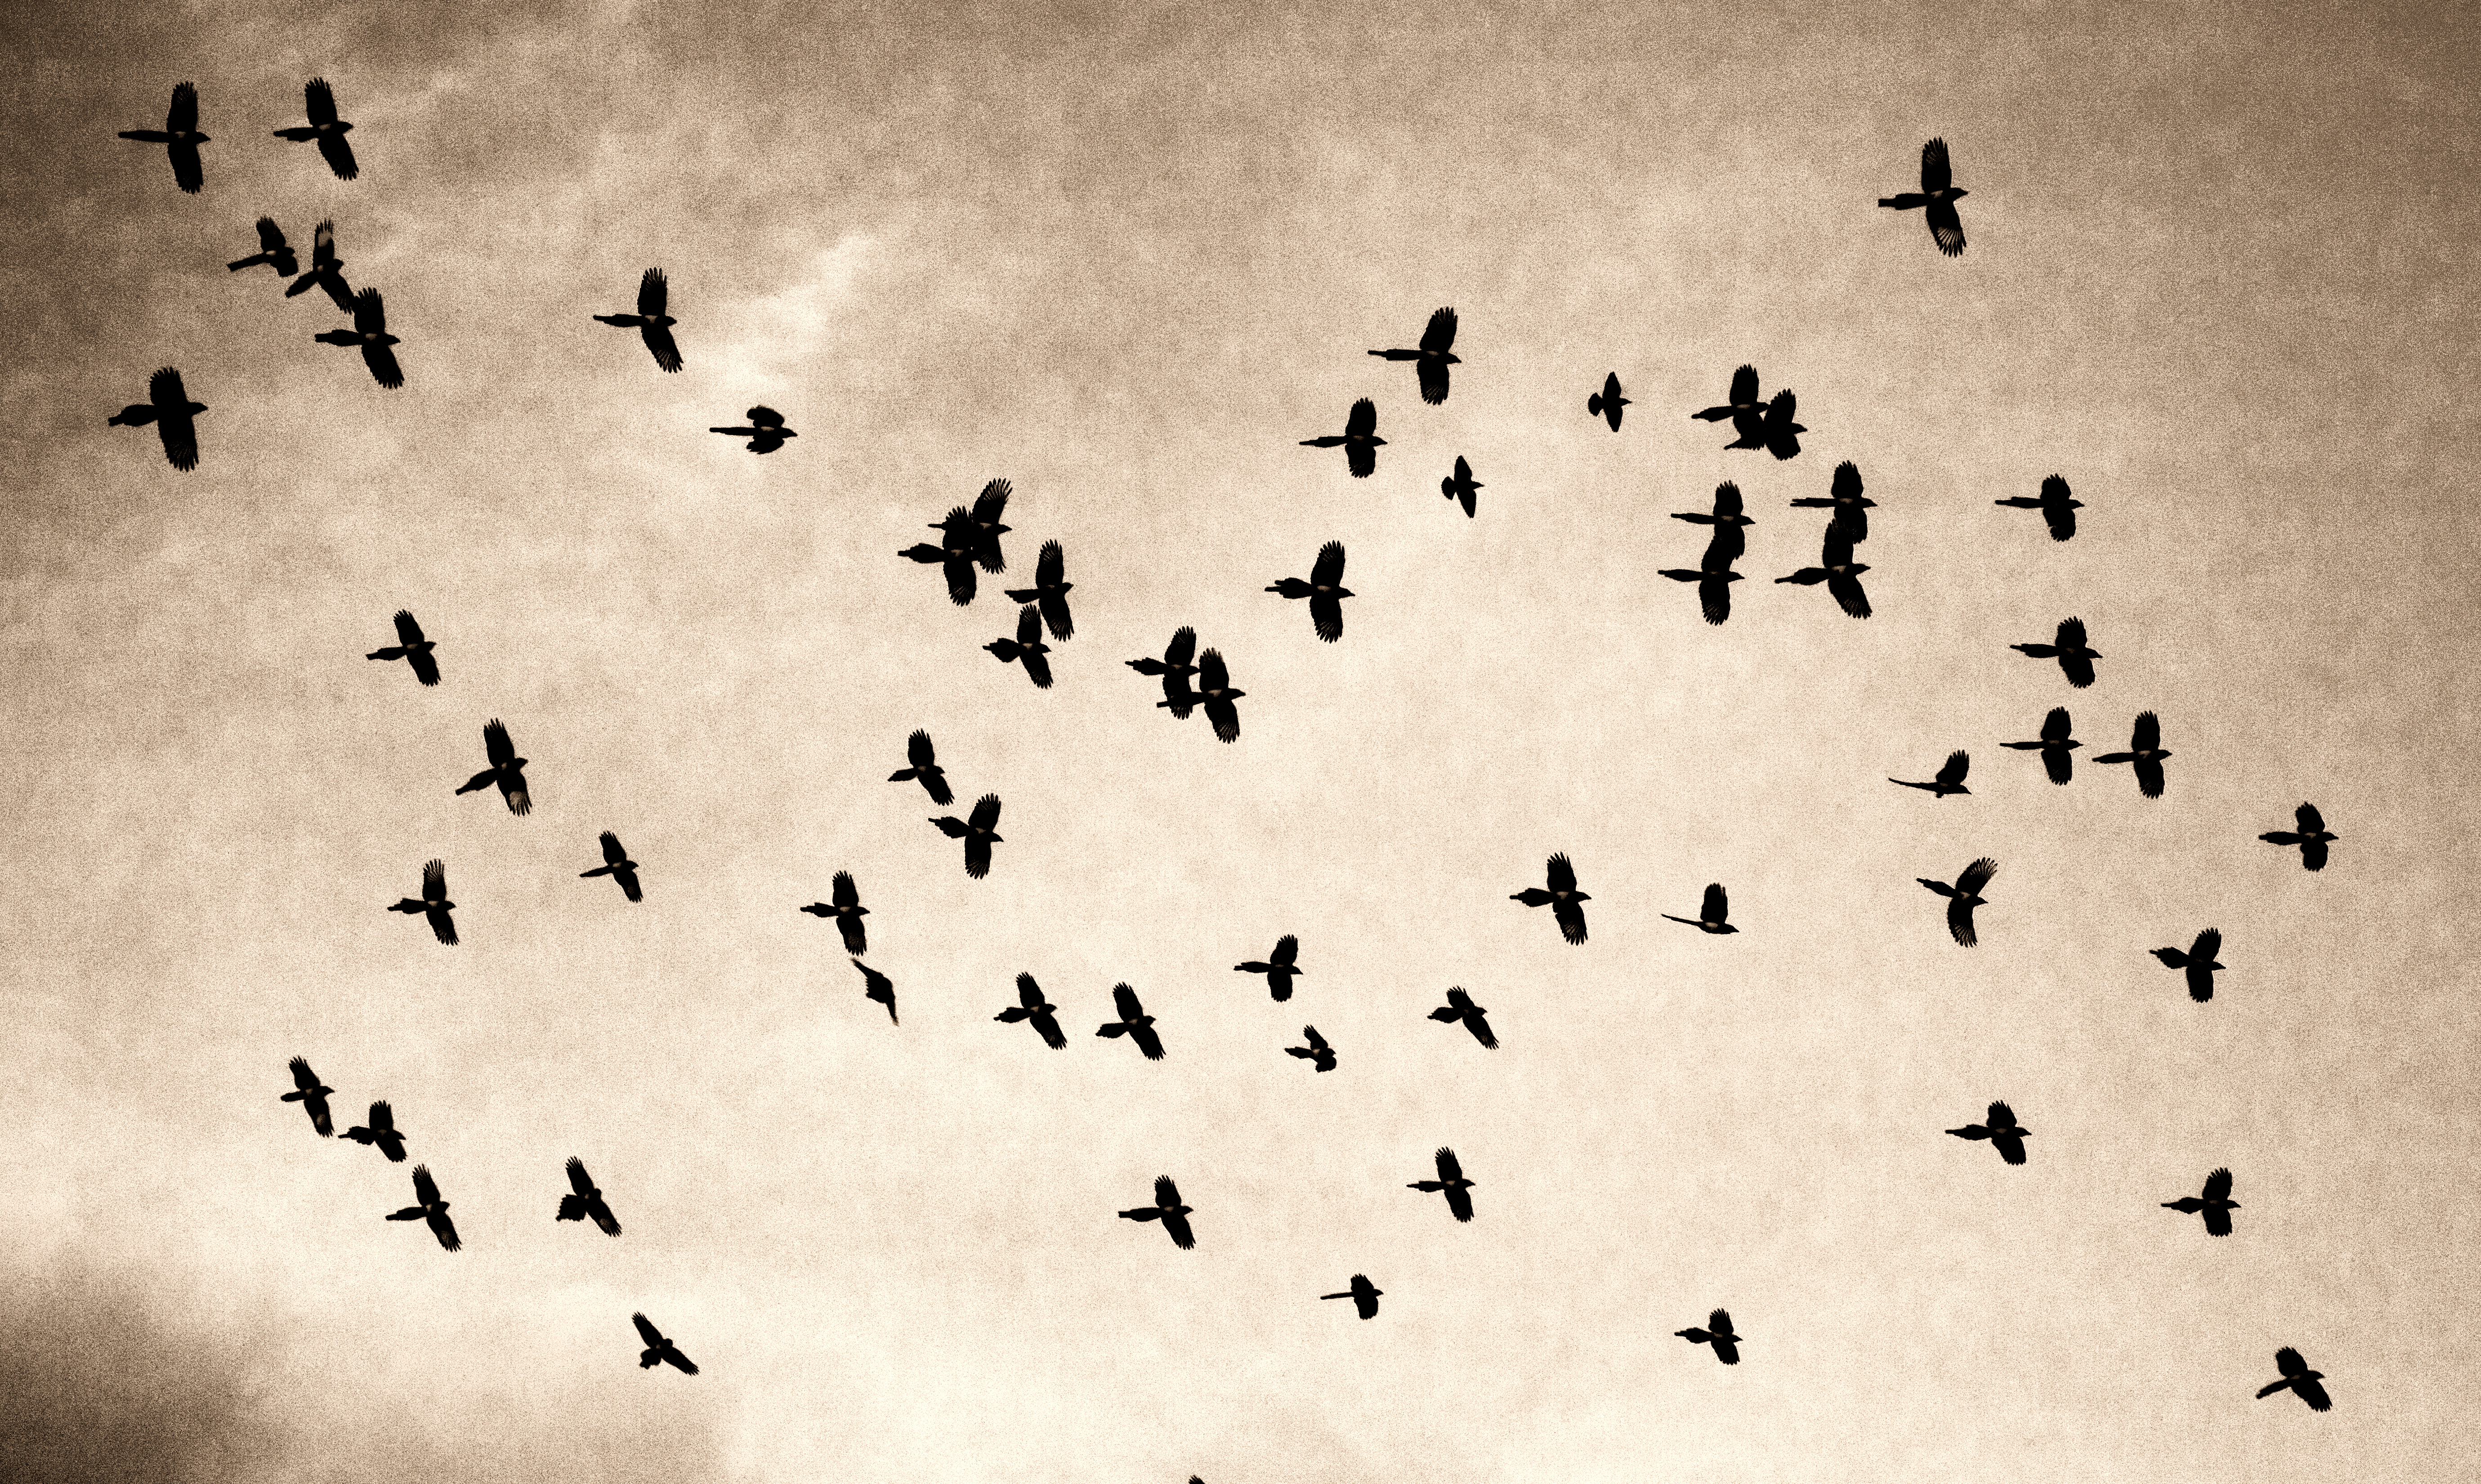
bird, wing, black and white, flock, line, monochrome, font, shape, 365, magpie, bird migration, yellowbilledmagpie, westnilevirus, monochrome photography, perching bird, animal migration